Satsuma Ohkawa Station

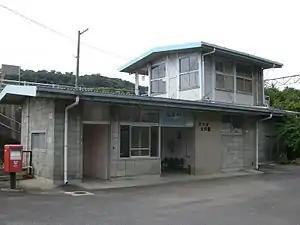
Satsuma Ohkawa Station building in 2007

is a passenger railway station located in the city of Akune, Kagoshima Prefecture, Japan. It is served by the It is operated by third-sector railway company Hisatsu Orange Railway.